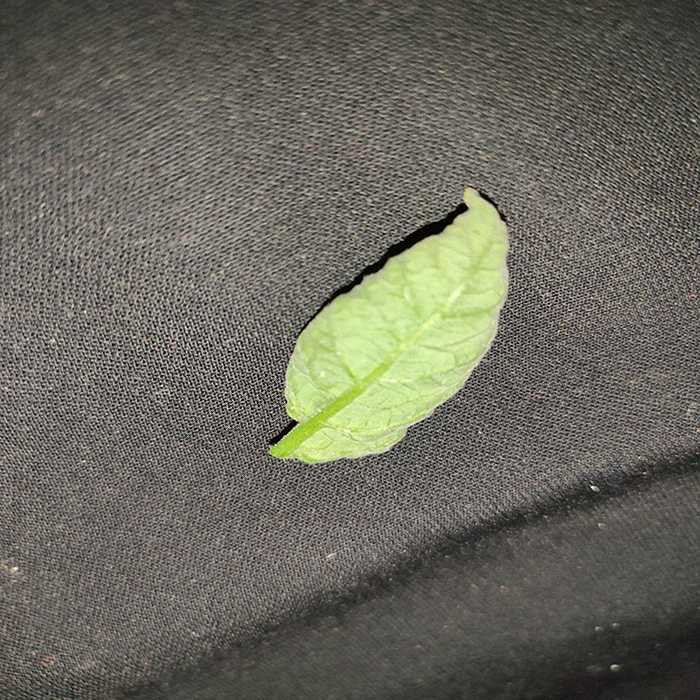
Plant: Tomato
Label: Tomato leaf curl virus